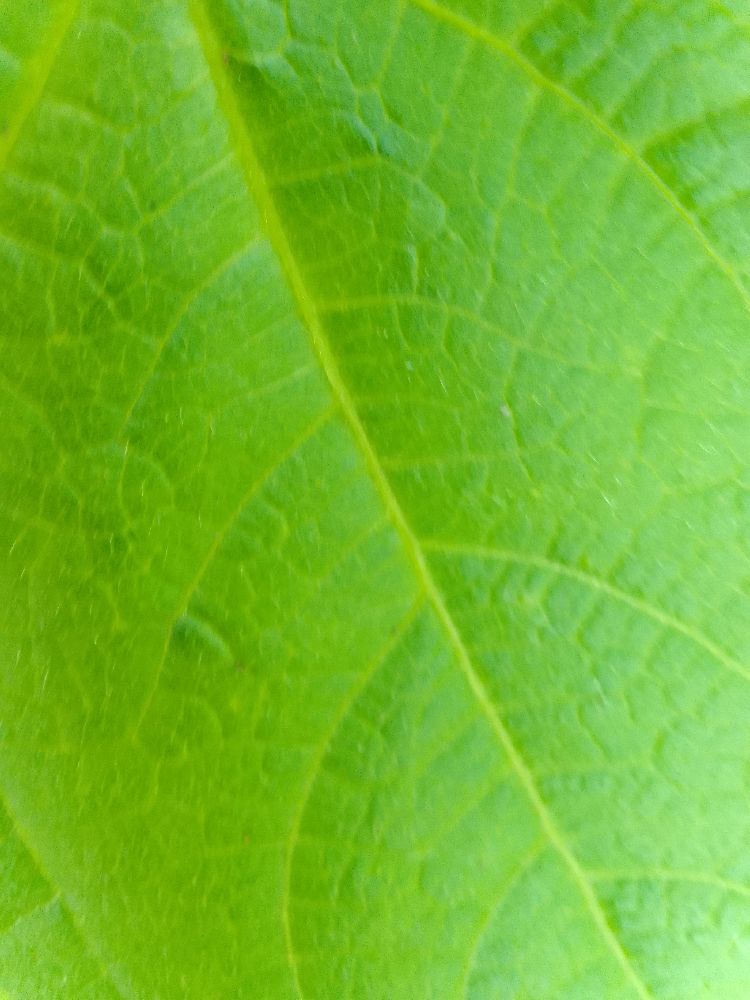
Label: healthy